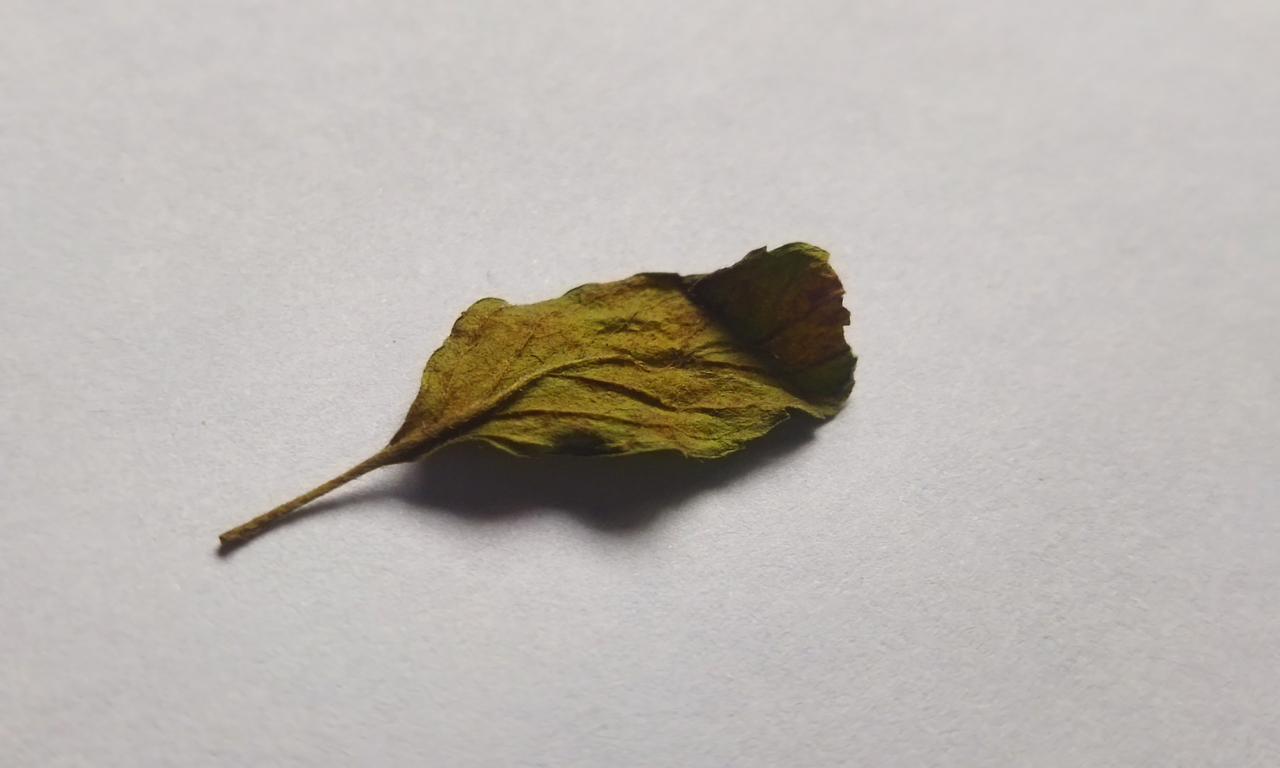
Label: Spoiled